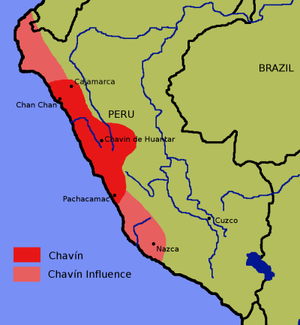
Chavín
Chavíns område og områder, hvor kulturen har haft indflydelse
Chavín eller Chavín-kulturen var en tidlig civilisation, der levede i dagens Peru. Kulturen opstod omkring 900 f. Kr. og endte omkring 200 f. Kr. Efter Norte Chico-civilisationen lod kulturen andre peruvianske civilisationer komme til. Den havde indflydelser op til Cajamarca og Lambayeque og ned til Ayacucho og Ica.